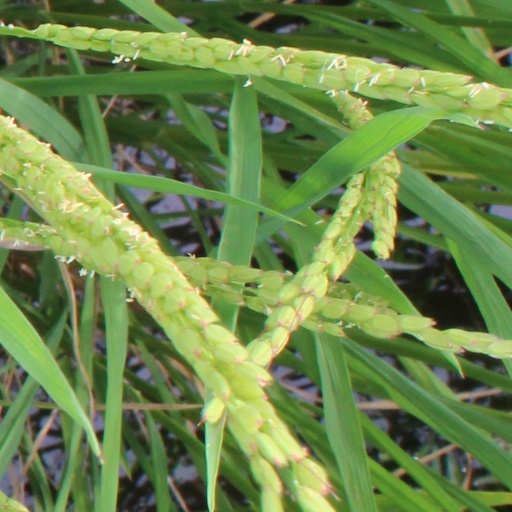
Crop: rice